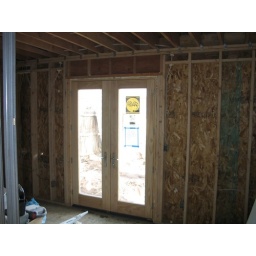
French doors in downstairs bedroom